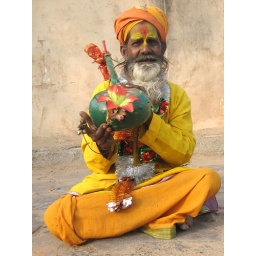
A musician on the bridge over the seasonal offshoot of the river Betwa in Orchha.